North Greenwich (football ground)

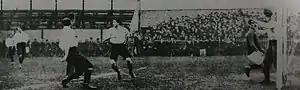
Millwall playing Preston in the 1902 FA Cup at North Greenwich.

Millwall Athletic were forced to leave their third ground, The Athletic Grounds after the Millwall Dock Company told them they wanted to use it as a timberyard. The last game at the Athletic Grounds was a 4–0 win over Bristol City on 27 April 1901 in the Western League. Millwall relocated for the start of the 1901–02 season to a location near their second home, which became known as North Greenwich, staying in the Metropolitan Borough of Poplar.